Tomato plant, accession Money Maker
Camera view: horizontal (90 deg, fisheye); turntable rotation: 0 degrees
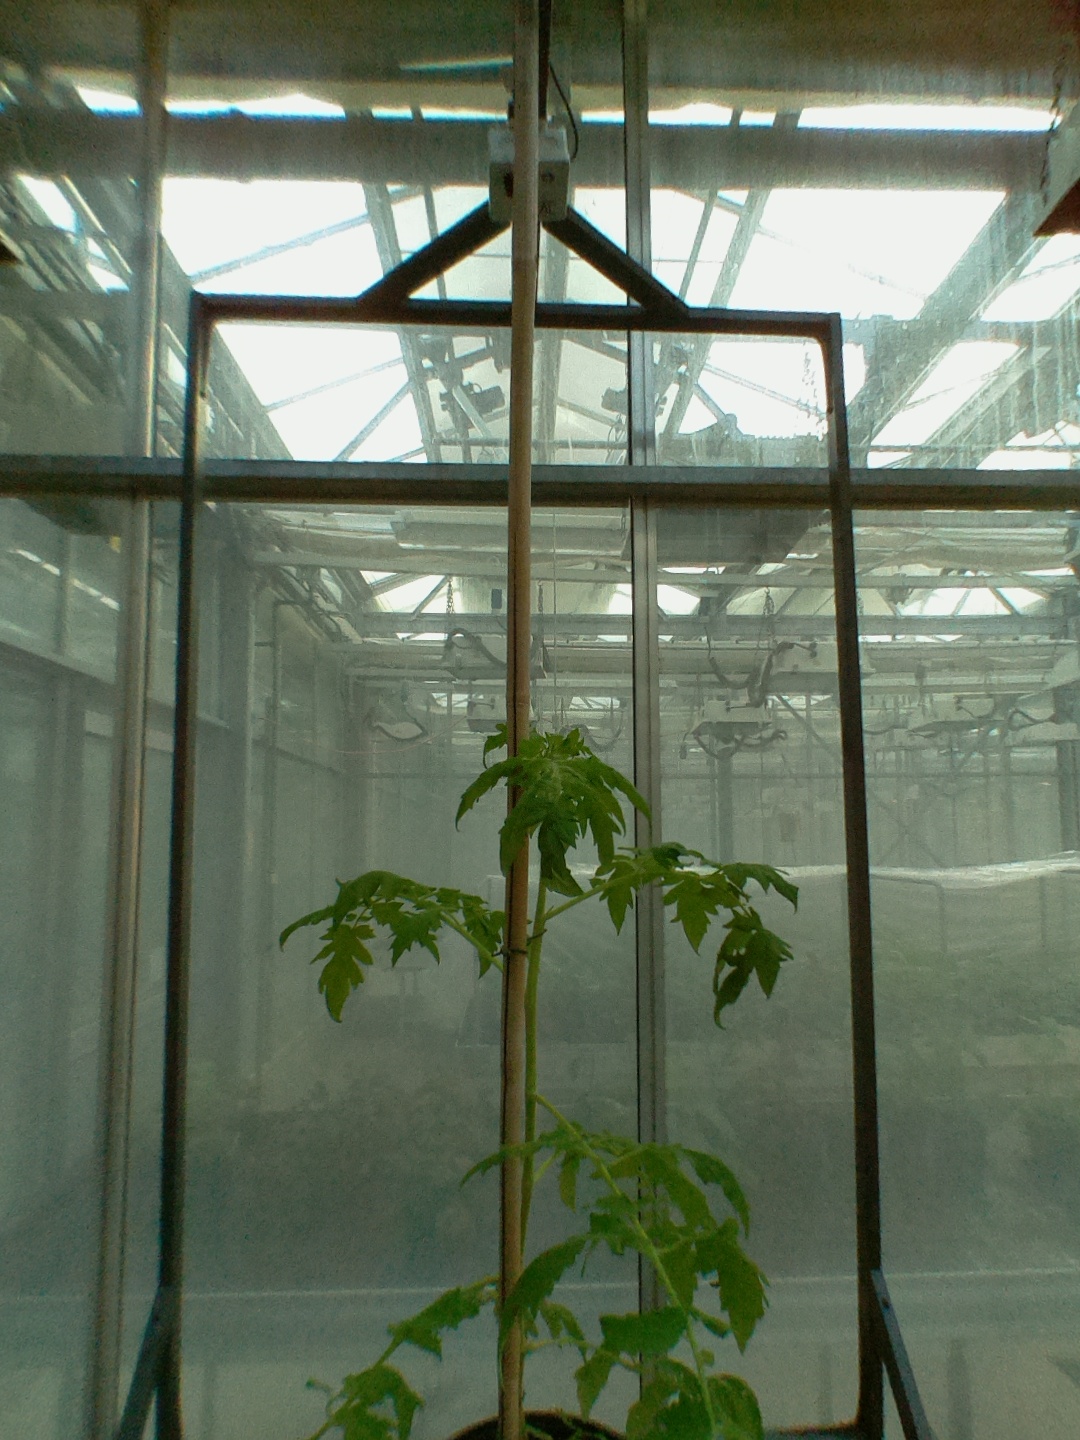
BBCH growth stage 53: 3 inflorescences visible